Michael Ostendorfer

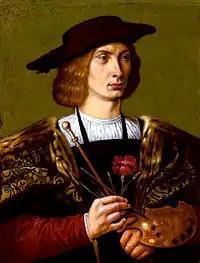
Self-portrait (date unknown)

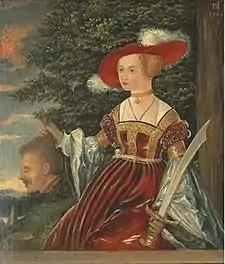
"Judith and Holofernes"

Michael Ostendorfer (1490/1494, Ostendorf in Swabia, or Ostendorf in Hemau - December 1559, Regensburg) was a German painter, graphic artist and xylographer. Stylistically, he belongs to the Danube school and probably trained with Albrecht Altdorfer.